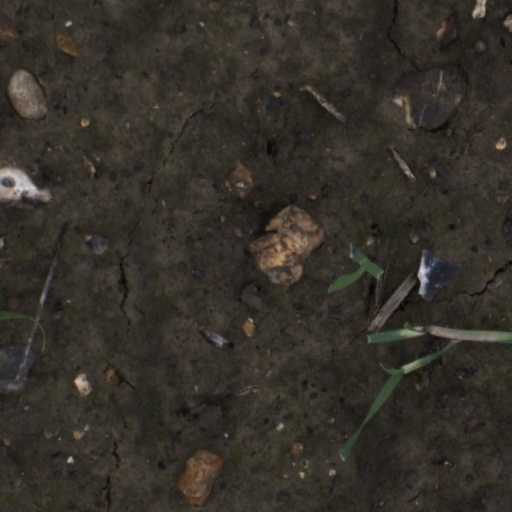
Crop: wheat